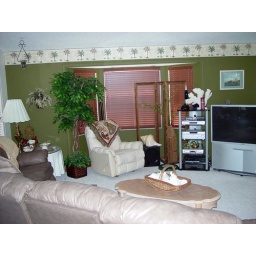
Lots of room for a home theatre. The 52&amp;quot; screen looks small in this end of the great room.